St. John's AF & AM Lodge

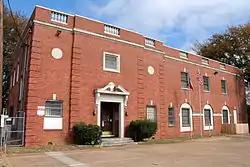
St. John's Lodge in 2014

The St. John's A.F. & A.M. Lodge, also known as Tyler Masonic Lodge, refers to a Masonic Lodge in Tyler, Texas and also to its historic building, which is listed on the National Register of Historic Places.